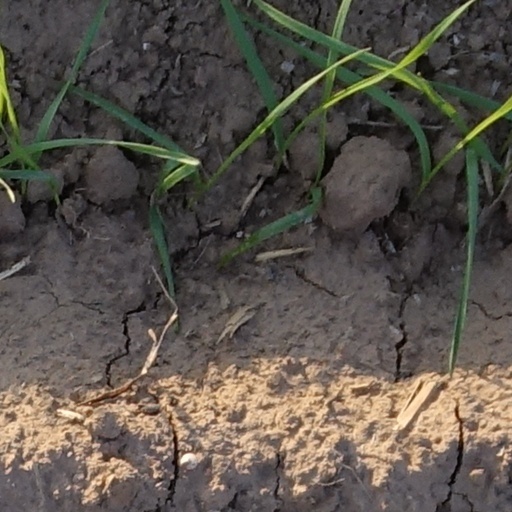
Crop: wheat